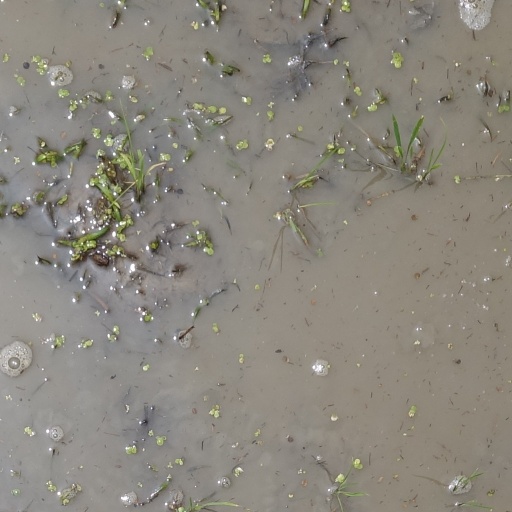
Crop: rice